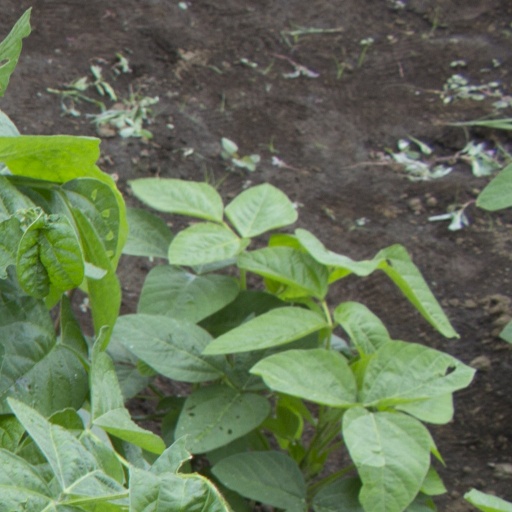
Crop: soybean